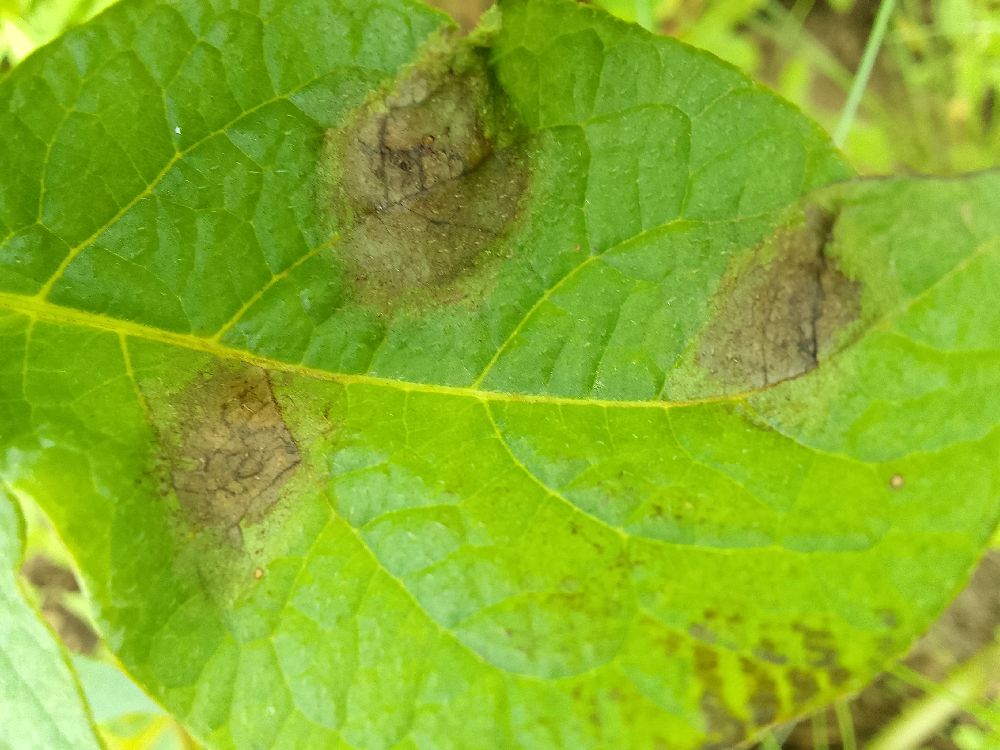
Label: Late blight